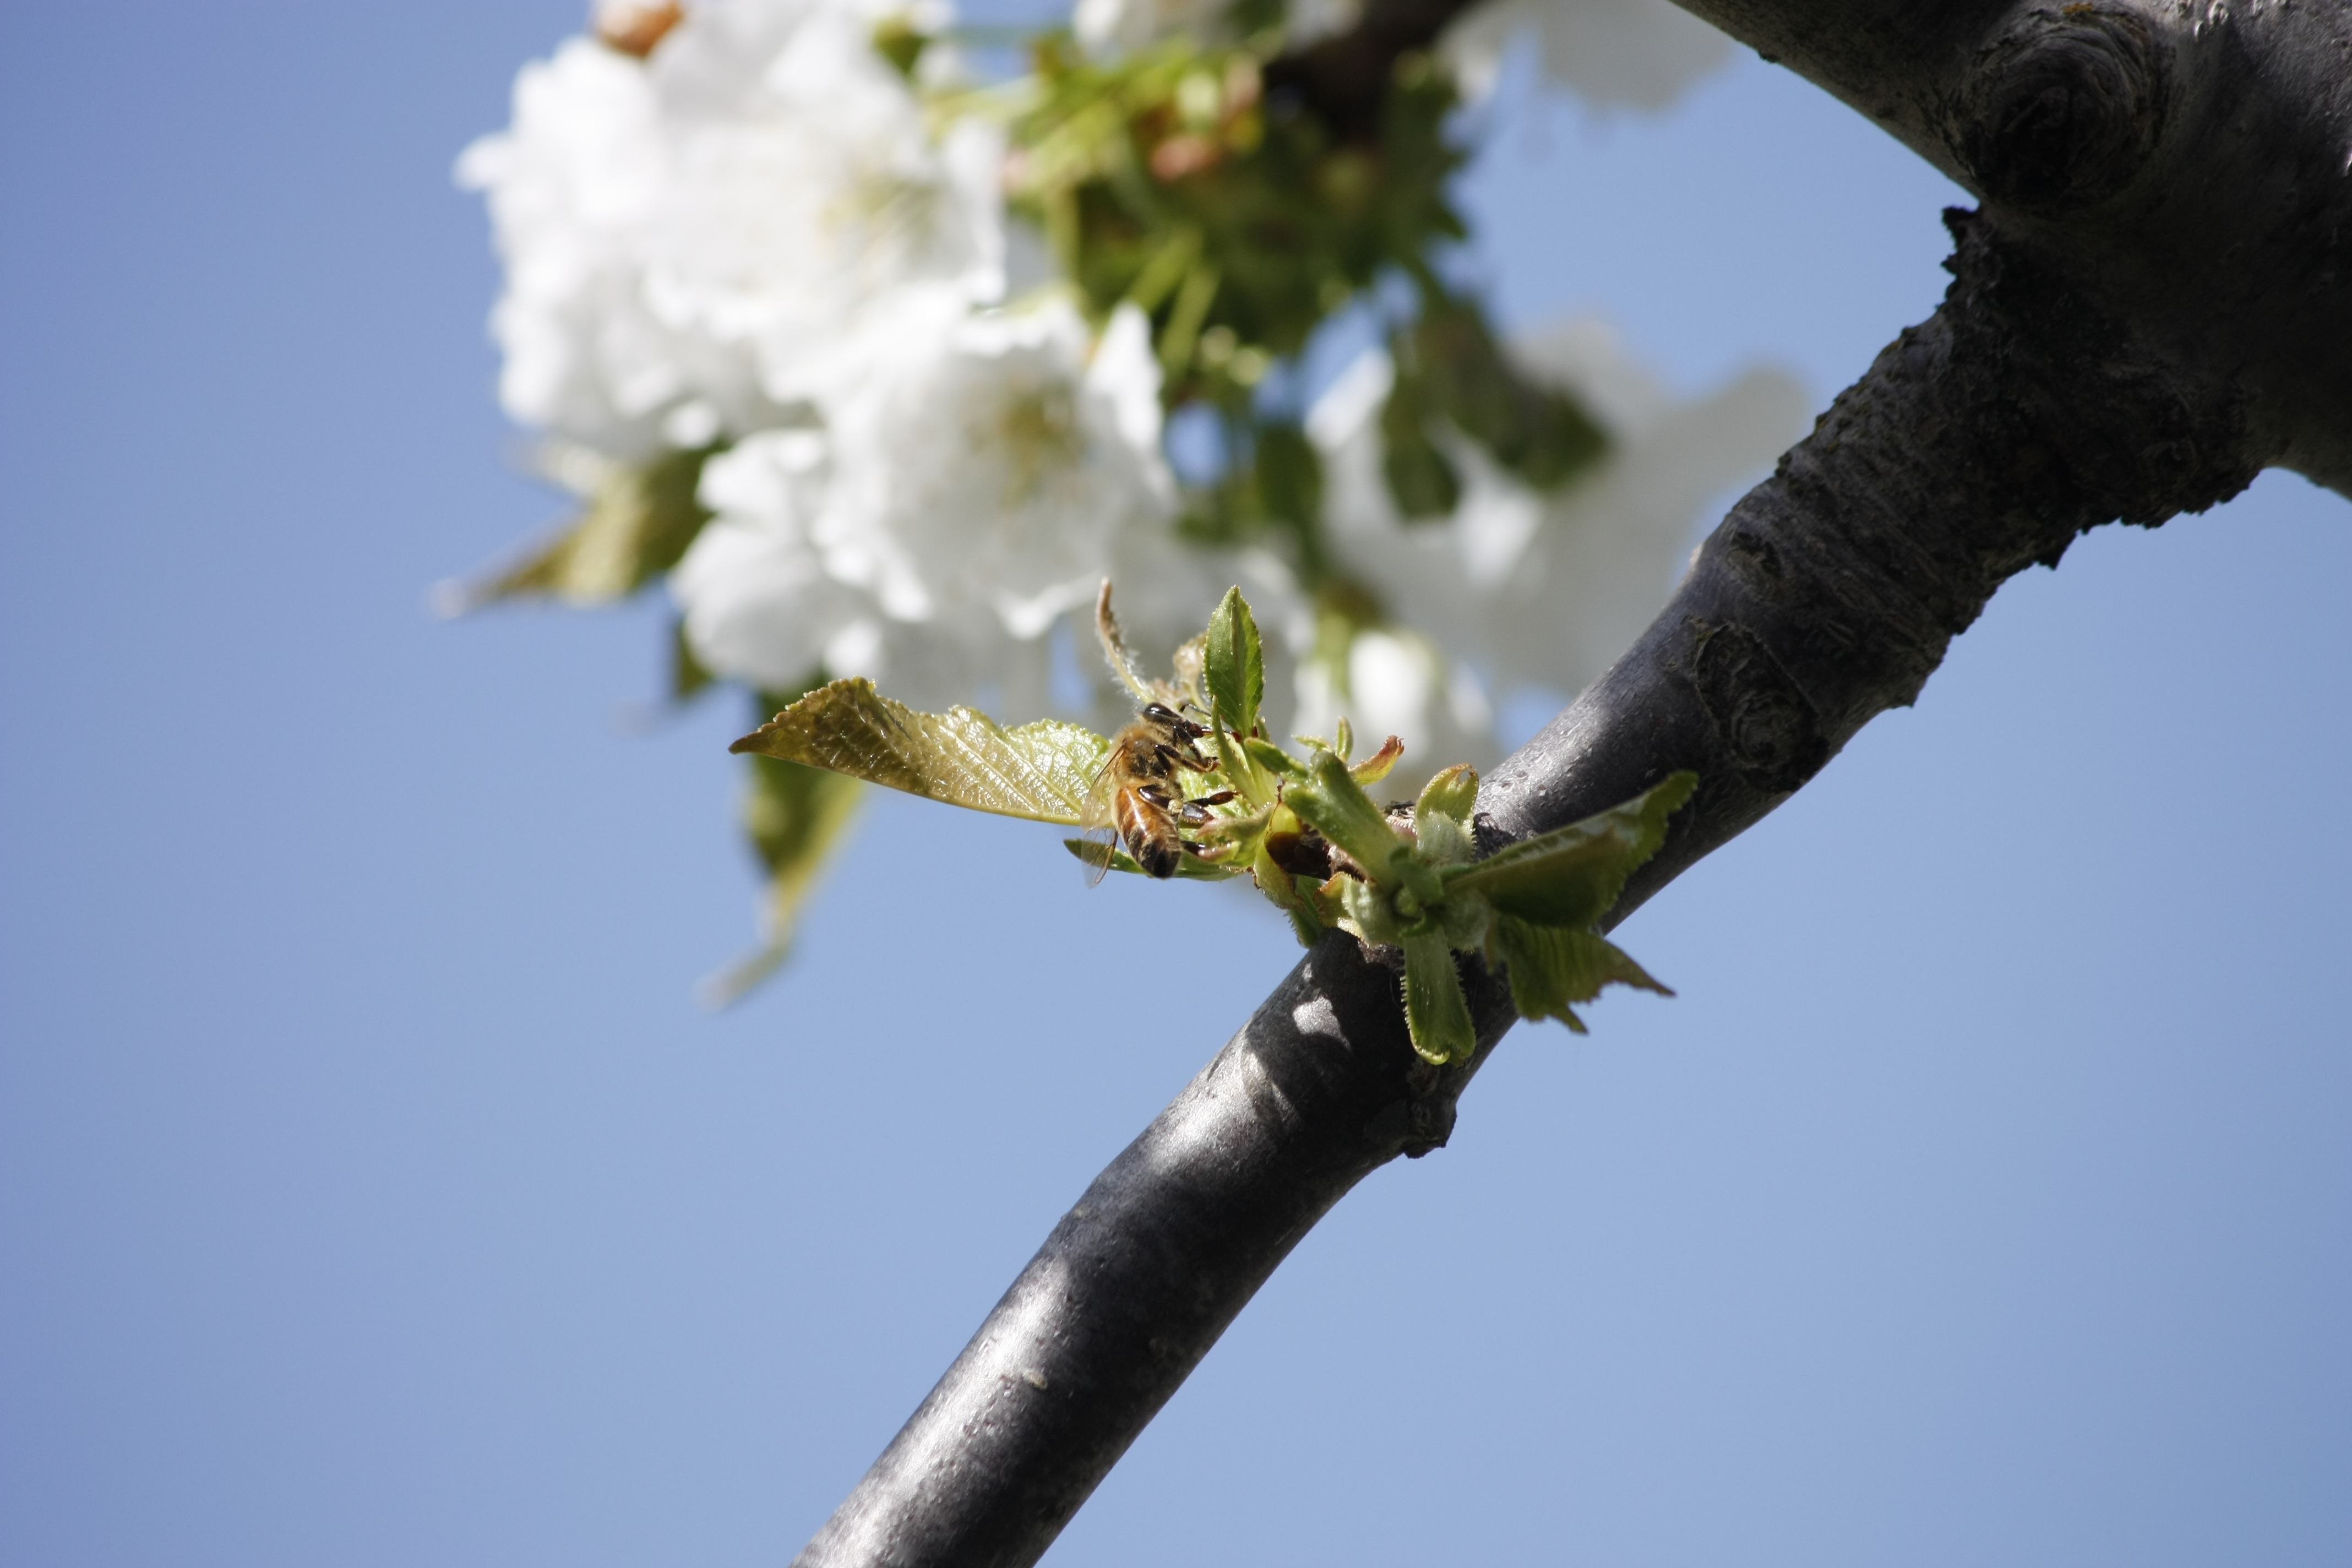
tree, nature, branch, blossom, plant, sky, sunlight, leaf, flower, pollination, spring, green, insect, blue, flora, season, twig, close up, honeybee, cherry, macro photography, plant stem, woody plant